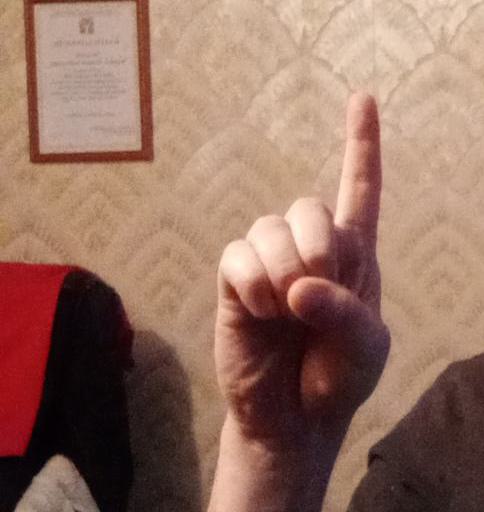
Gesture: one